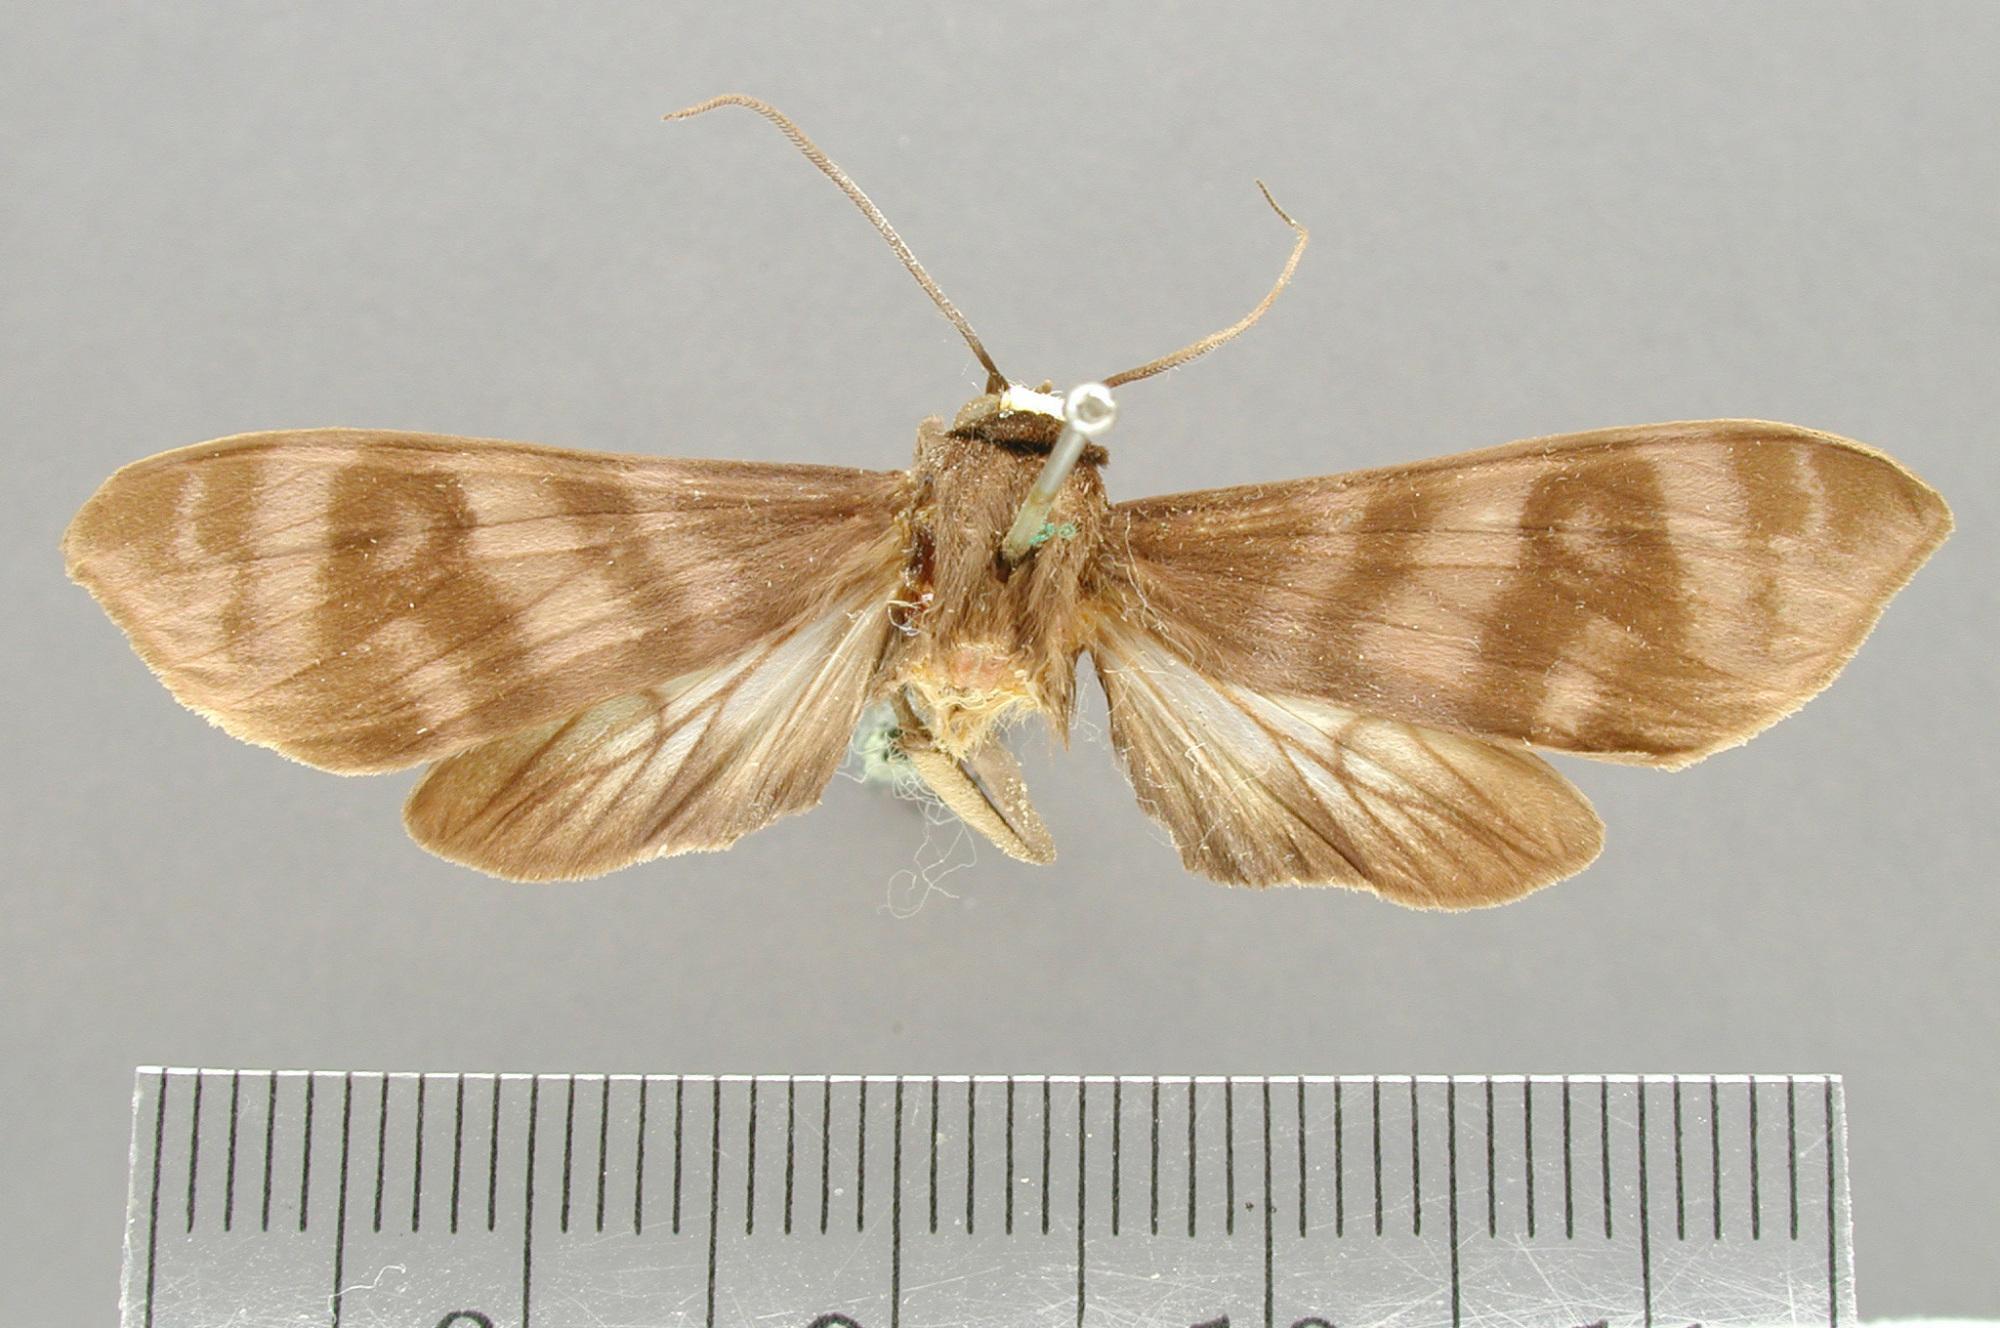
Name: Pachydota inermis
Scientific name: Pachydota inermis Schaus, 1910
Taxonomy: Animalia, Arthropoda, Insecta, Lepidoptera, Arctiidae
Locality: Sixola [Sixaola] River; Tuis, Limon, Costa Rica